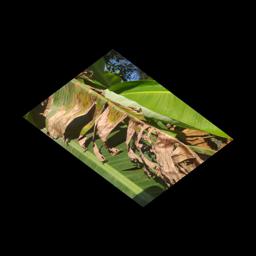
Label: MALBHOG LEAF